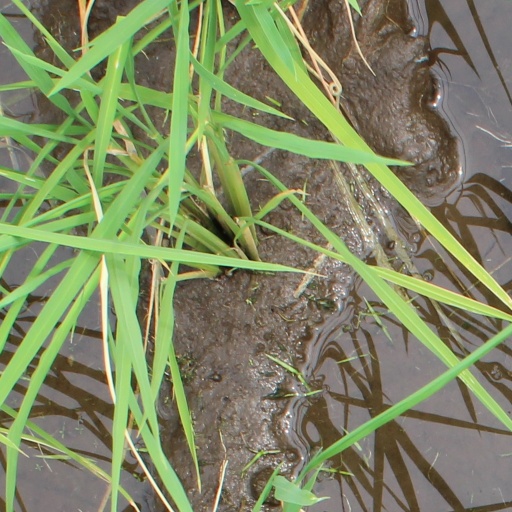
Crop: rice